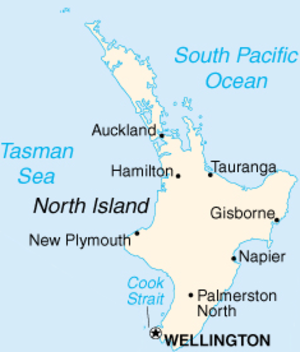
Le Rallye de Nouvelle-Zélande 1977, disputé du 1ᵉʳ au 7 mai 1977, est la quarante-sixième manche du championnat du monde des rallyes courue depuis 1973, et la cinquième manche du championnat du monde des rallyes 1977. C'est également la sixième des vingt épreuves de la Coupe FIA 1977 des pilotes de rallye, nouvellement créée.